Kid Vid Grid

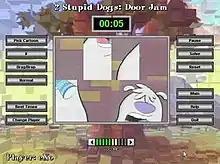
Gameplay screenshot.

As with the original game, "Kid Vid Grid" is a tile-matching FMV puzzle game where the main objective of the players is to correctly reassemble the cartoon short on time before the video clip ends across five levels in total, each one featuring nine puzzles to be solved and they increase in both complexity and difficulty as players progress further, while an extra puzzle is unlocked after reaching the fourth level. Another source of difficulty are the videos themselves, as most of them feature various types of distractions within. Like the original title, scoring is based upon the level of complexity from puzzles and how long it took players to resolve said puzzles. During gameplay, the players have a variety of options to choose from such as solve or reset the puzzle, among other options. Unlike the original, however, the video clips last much longer and the first level consist of arranging 2x2 puzzles instead of 3x3 puzzles. After completing the puzzle, a small video clip is played as an award for the players.